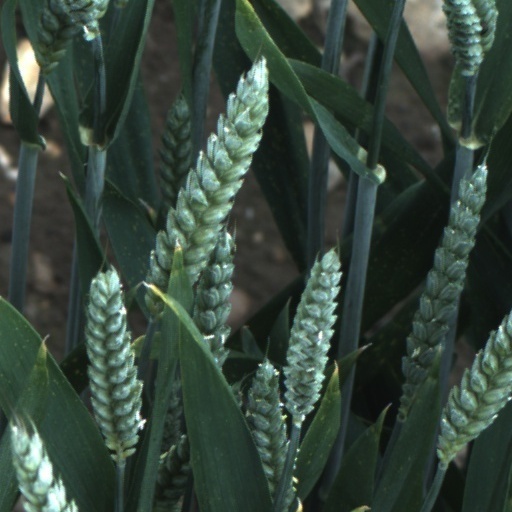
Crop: wheat